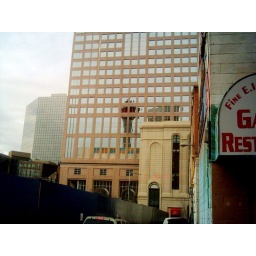
Some office towers in downtown Calgary.